Gamelan outside Indonesia

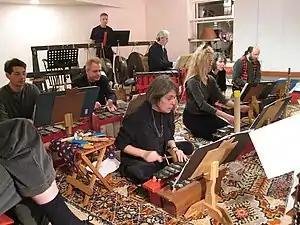
Gamelan Son of Lion, a Javanese-style iron American gamelan based in New York City that is devoted to new music, playing in a loft in Soho, Manhattan in 2007.

Gamelan, although Indonesia is its origin place, is found outside of that country. There are forms of gamelan that have developed outside Indonesia, such as American gamelan and Malay Gamelan in Malaysia.